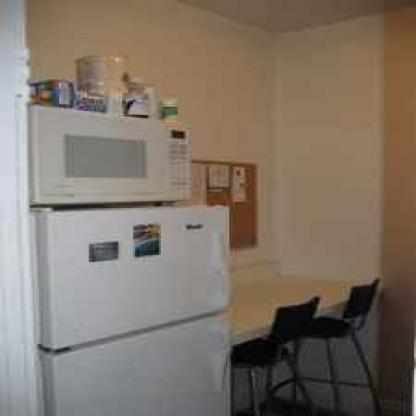
Scene: Indoor